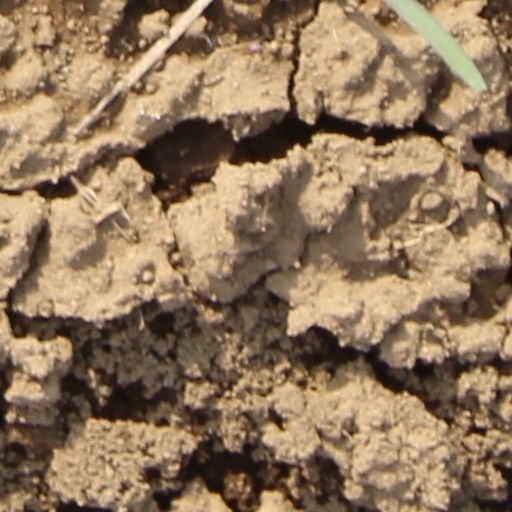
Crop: wheat